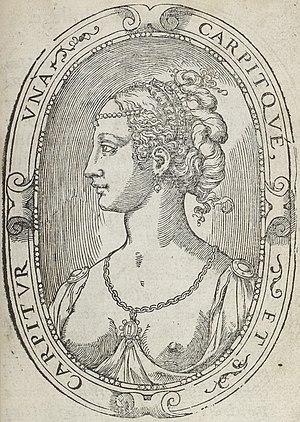
Gravure figurant en frontispice des premières éditions (ici celle de 1553) des Amours de Ronsard, en regard d'un portrait du poète à 27 ans.
Cassandre Salviati, née en 1531 à Blois et morte en 1607, a été dans sa jeunesse l'inspiratrice de poèmes de Pierre de Ronsard. Elle est par ailleurs apparentée à Catherine de Médicis.
Les Amours de Cassandre est un recueil de poèmes en décasyllabes de Pierre de Ronsard, paru en 1552.
Angelus Silesius ou Johannes Angelus Silesius, né Johannes Scheffler en décembre 1624 à Breslau et mort le 9 juillet 1677 dans la même ville, est un poète, médecin, théologien, prêtre et mystique allemand. Ses épigrammes profondément religieuses, d'un mysticisme très aigu et particulier, sont considérées comme l'une des œuvres lyriques les plus importantes de la littérature baroque. Il est à ce titre parfois surnommé « le Prophète de l'Ineffable ».